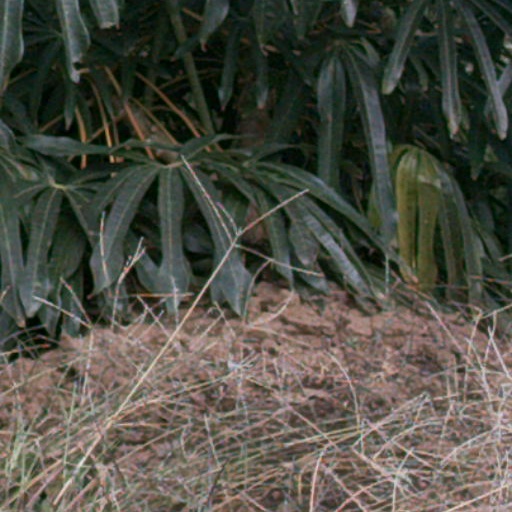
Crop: cassava